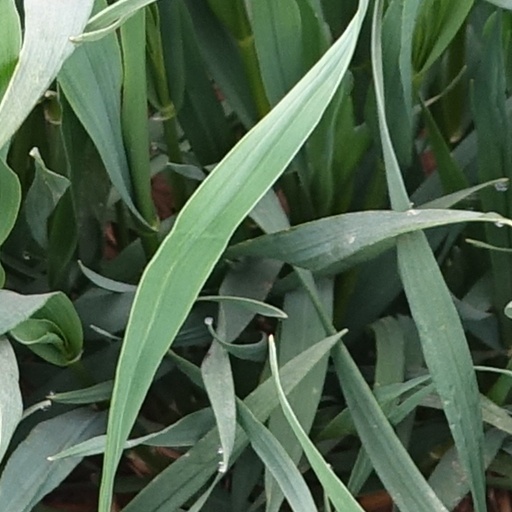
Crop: wheat